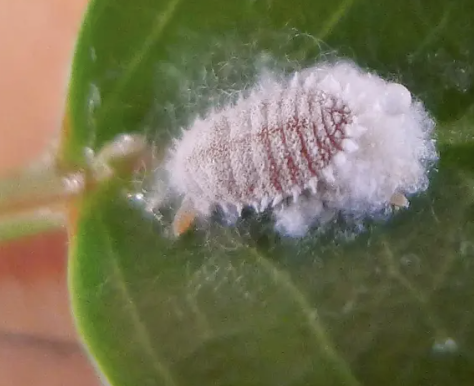
Label: mealybug_infestation